Pratap (film)

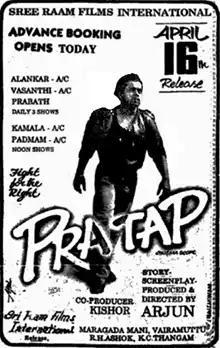
Theatrical release poster

Pratap is a 1993 Indian Tamil-language action film written, directed and produced by Arjun. The film stars himself, Khushbu, Janagaraj, Devan and Rocky. It was released on 16 April 1993.